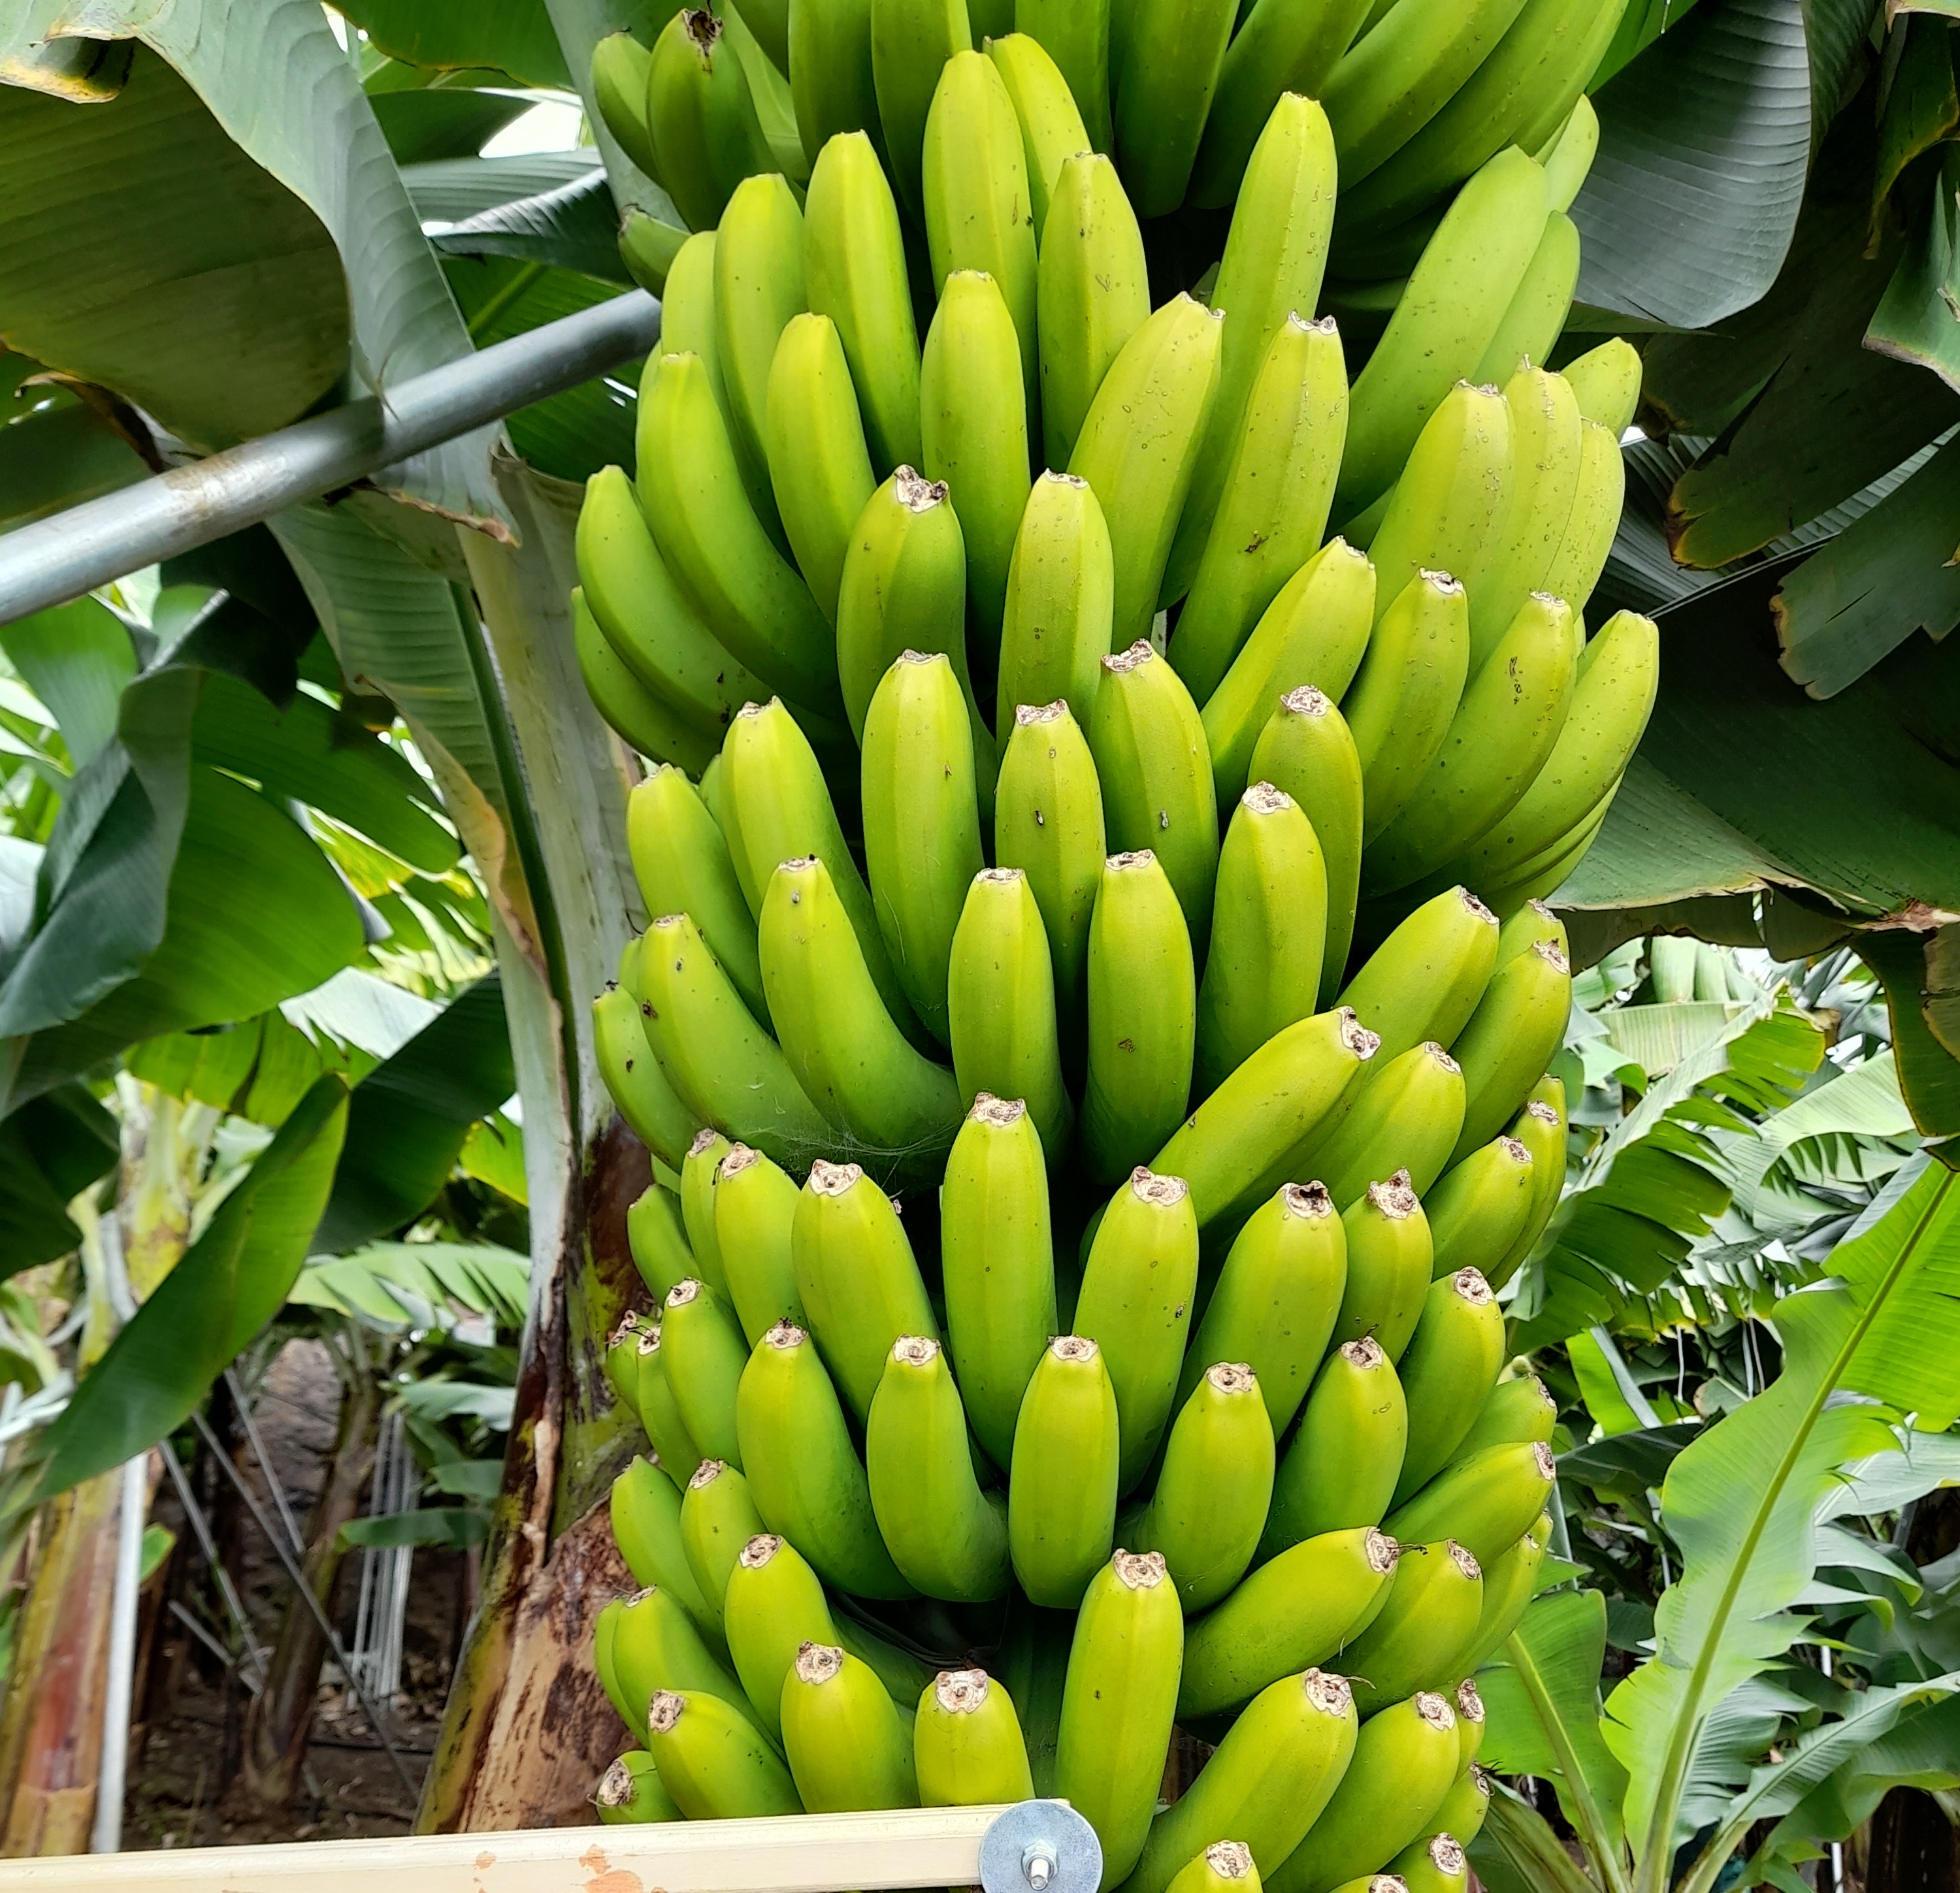
Label: Cut